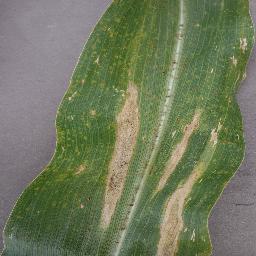
Label: Corn___Northern_Leaf_Blight